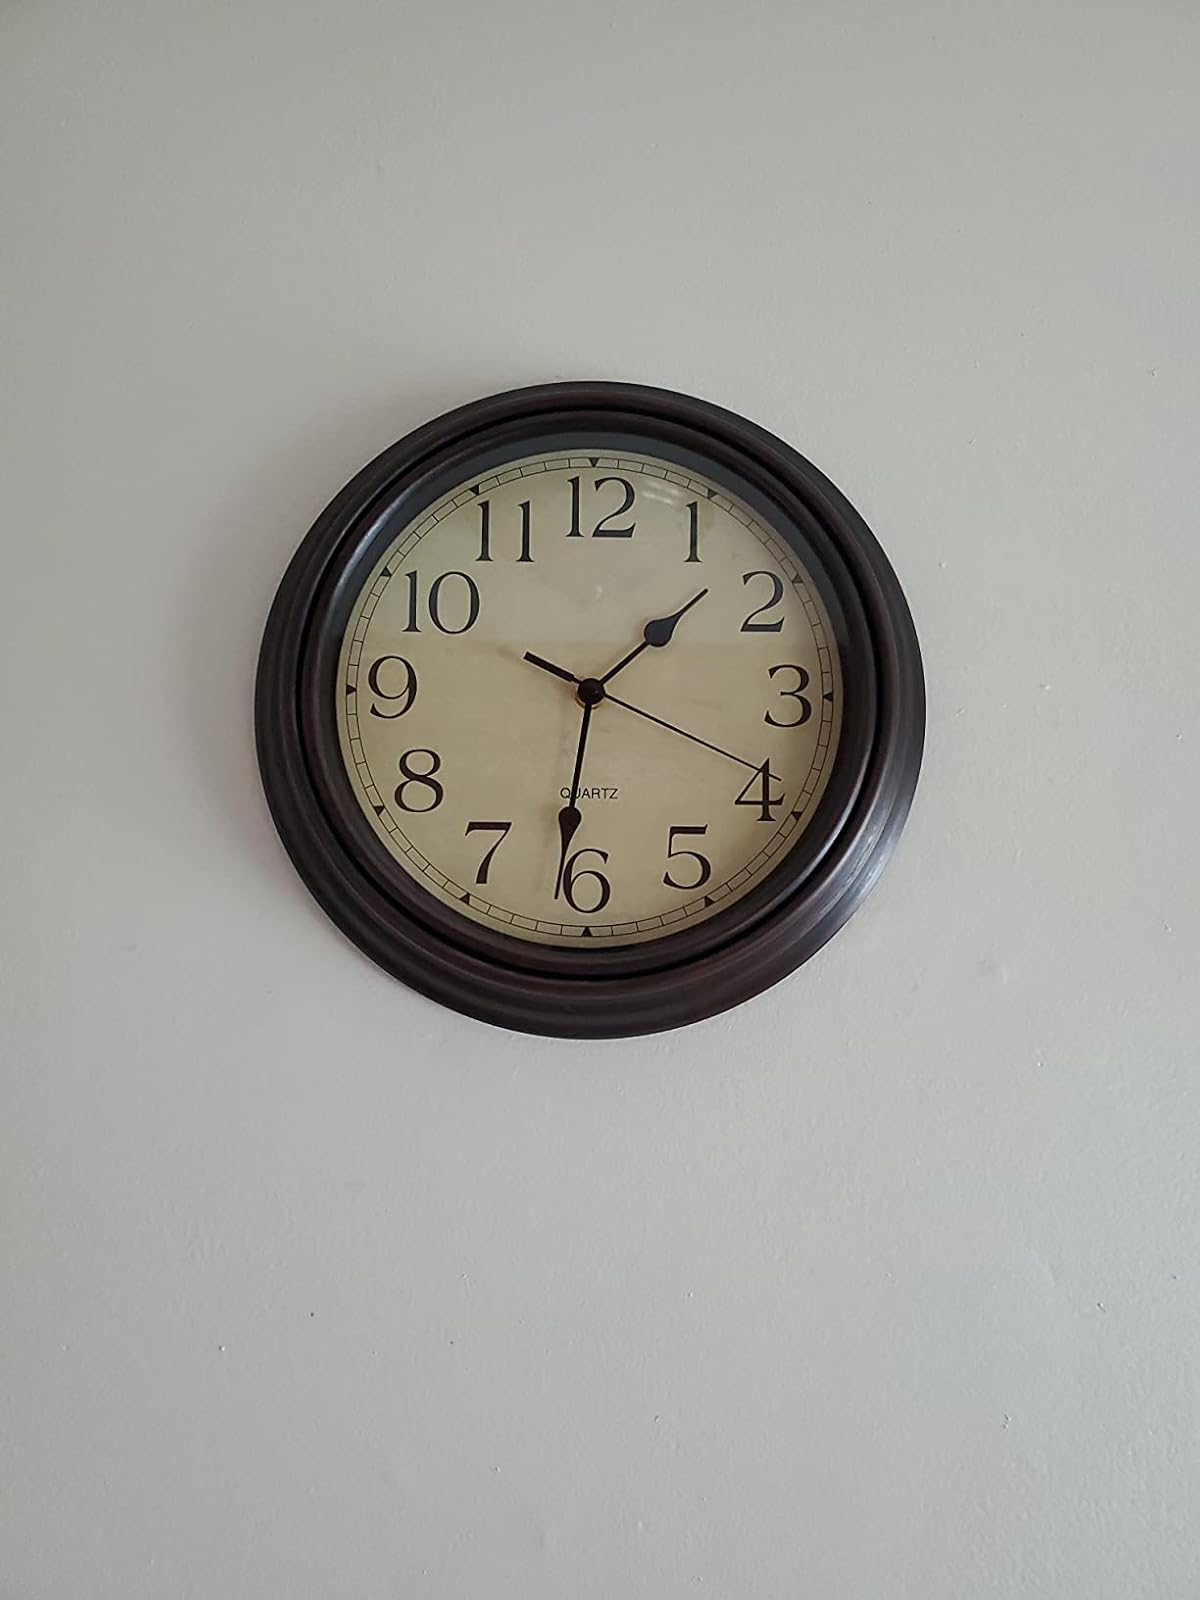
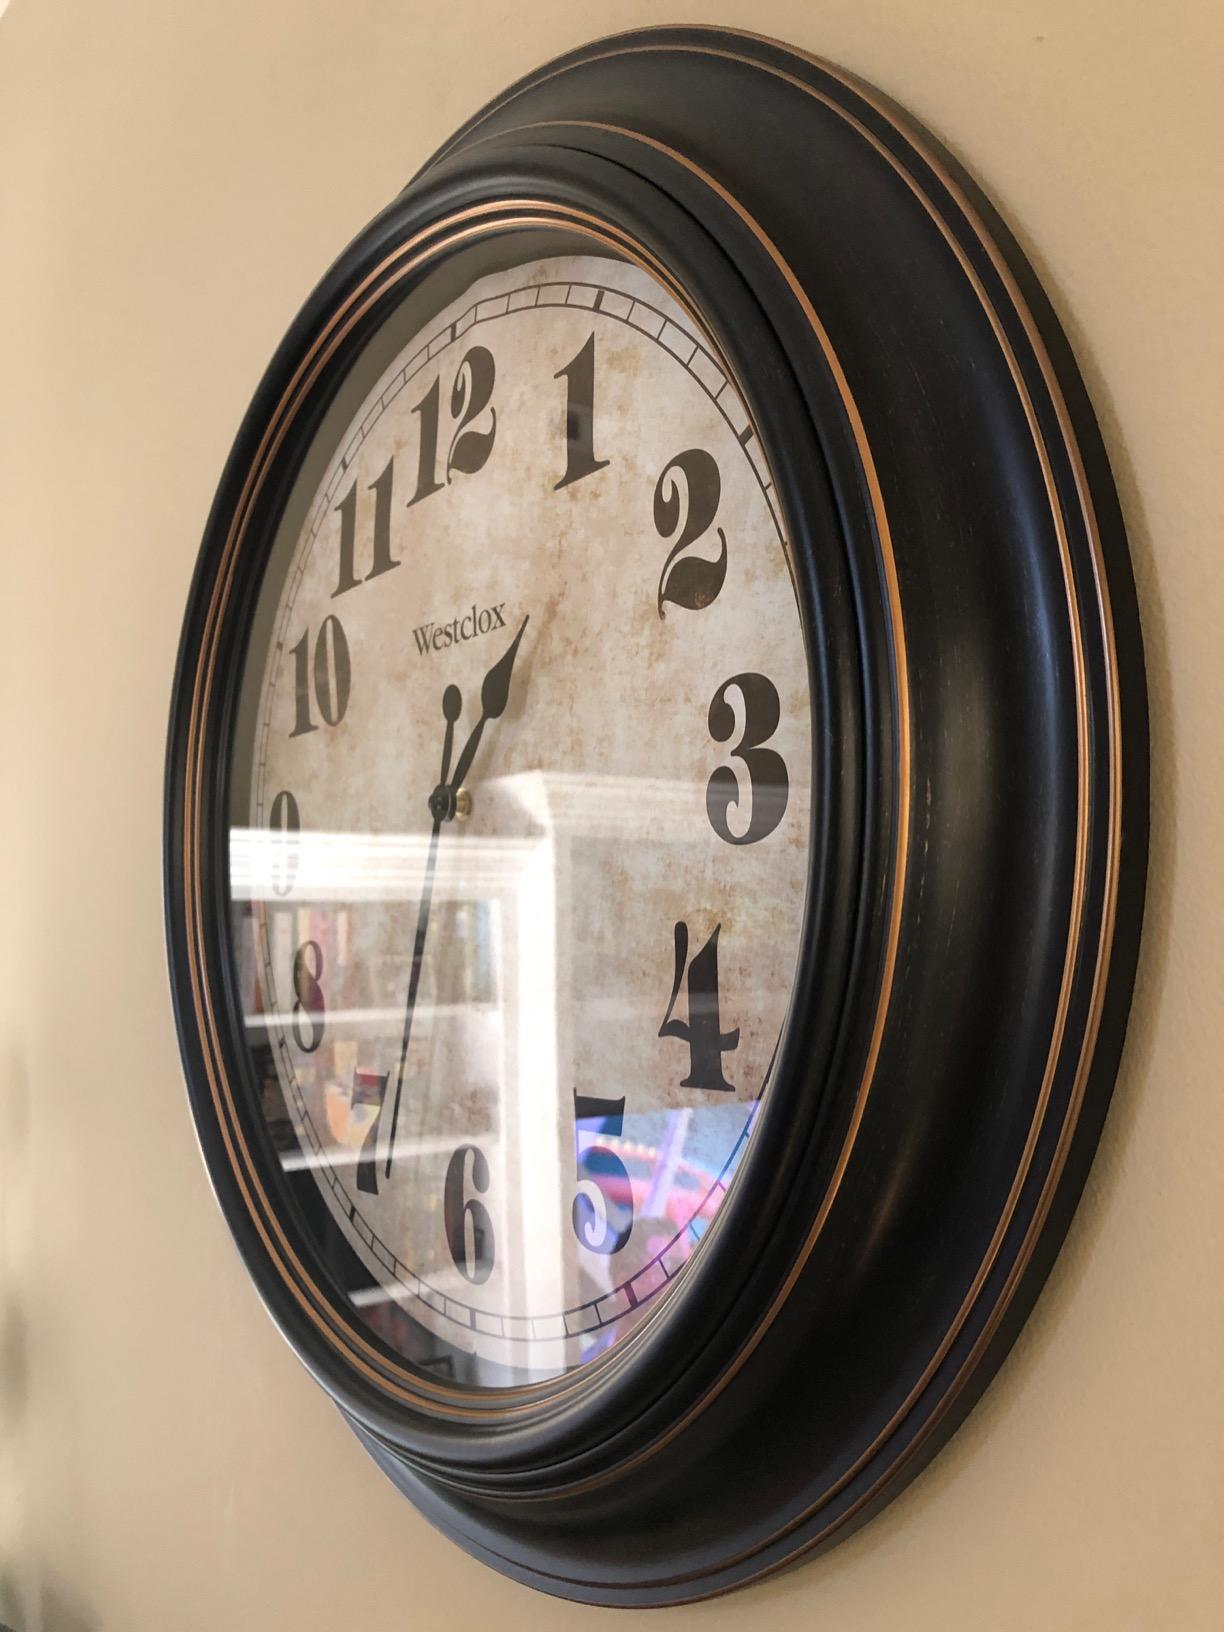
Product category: clock
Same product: no